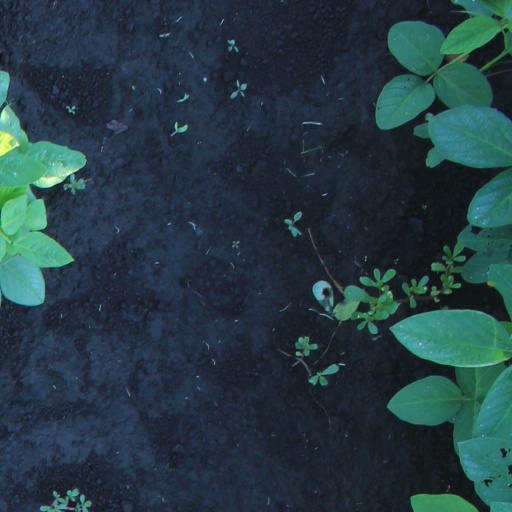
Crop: soybean